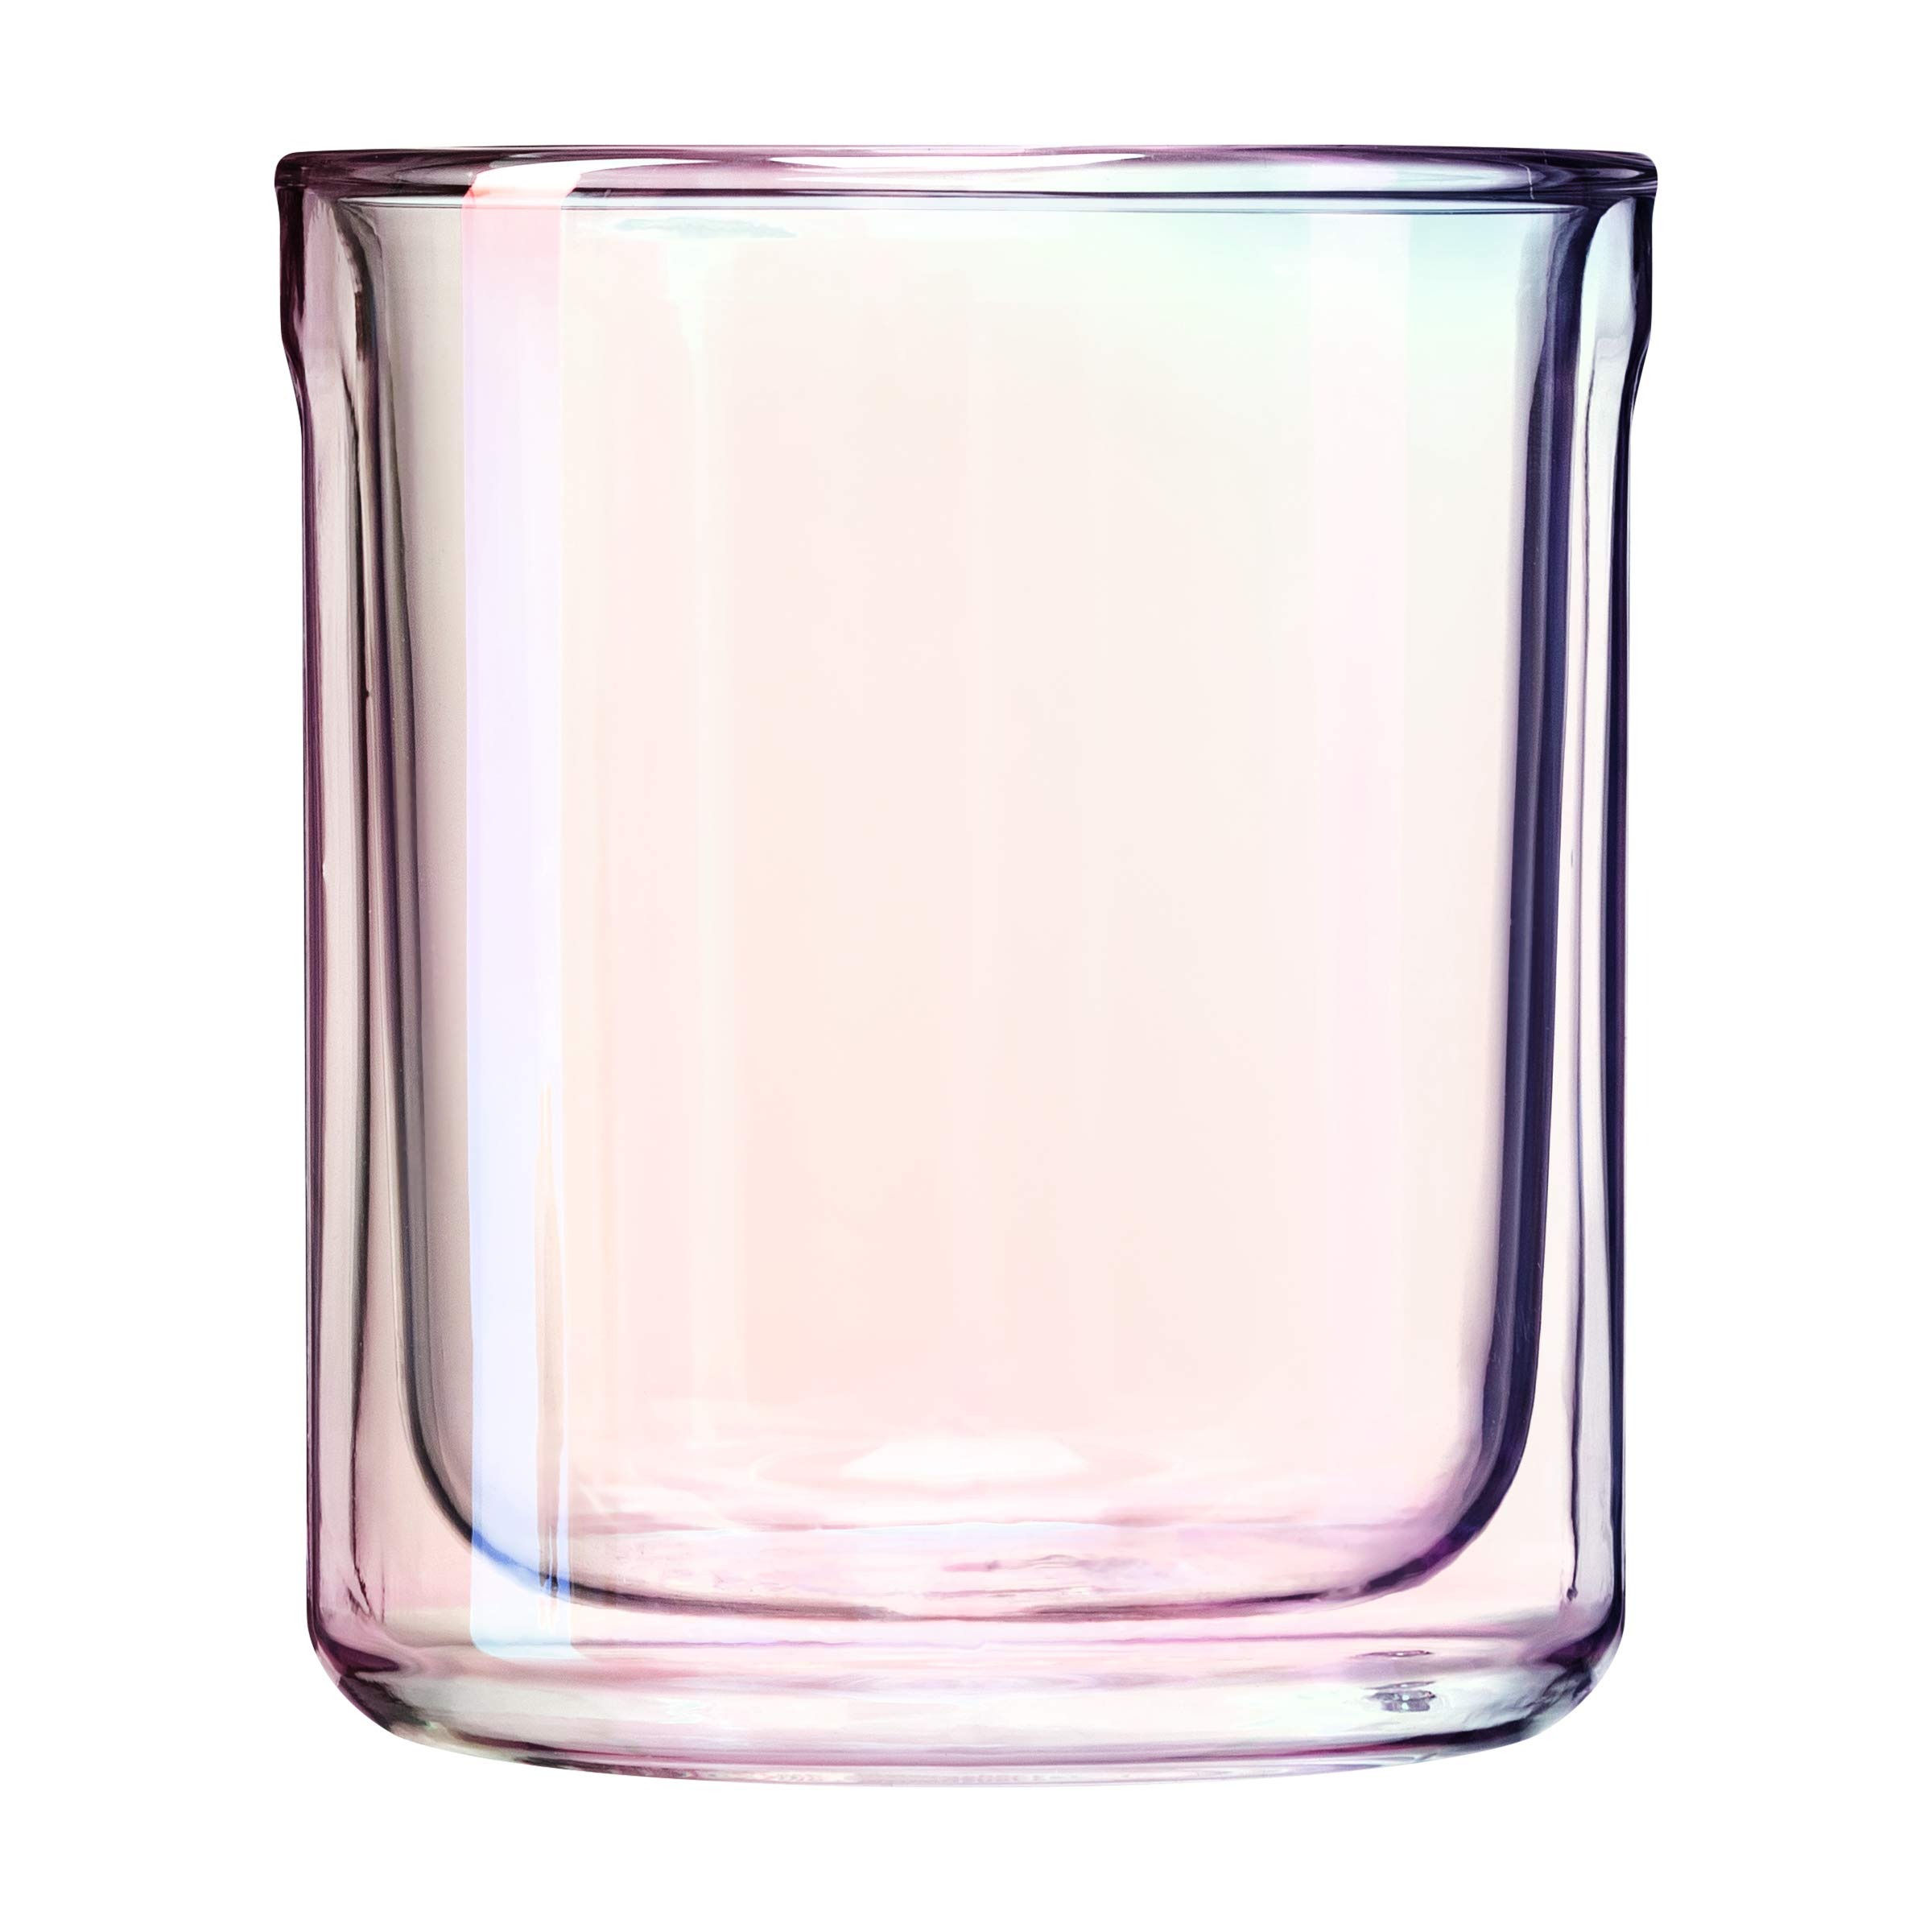
Item Name: Corkcicle. Prism Rocks Glass, 2 CT
Product Description: Lifestyle
Value: 2.0
Unit: Count

Price: 35.96